Pontine Islands

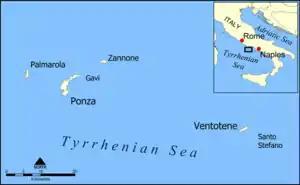
The Pontine Islands.

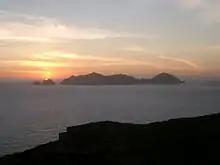
Palmarola.

The Pontine Islands are an archipelago in the Tyrrhenian Sea off the coast of Lazio region, Italy. The islands were collectively named after the largest island in the group, Ponza. The other islands in the archipelago are Palmarola, Zannone,